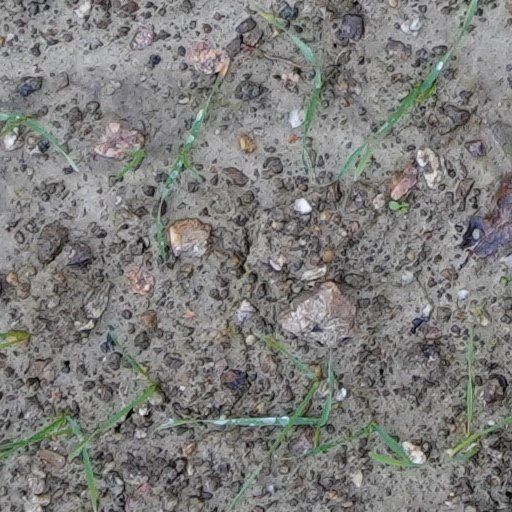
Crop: wheat